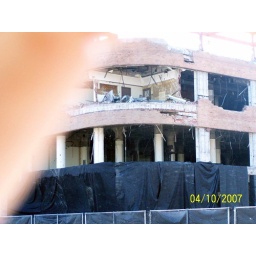
And yet another view of my office - by the wall still standing